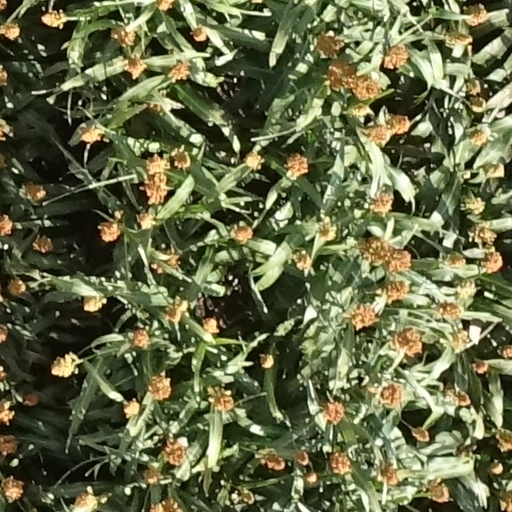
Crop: sorghum